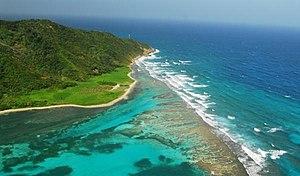
Le phare de Black Rock Point ou phare de Guanaja est un phare actif situé sur l'île de Guanaja, dans le Département des Islas de la Bahía au Honduras.
Guanaja est l'une des îles, la seconde en superficie avec 50 km² et la plus orientale, du département des Islas de la Bahía, au Honduras, située dans la mer des Caraïbes.